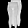
Label: Trouser